David Bragdon

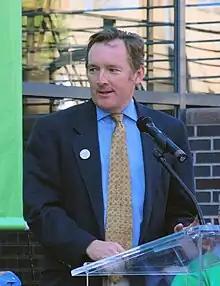
Bragdon in 2009

David L. Bragdon (born June 20, 1959) is an American politician and civic leader in the U.S. states of Oregon and New York. From 2003 to 2010, he was the elected president of the Metro Council, a regional government in the Portland metropolitan area. He served as Director of the Mayor's Office of Long-Term Planning and Sustainability in the administration of Mayor Michael R. Bloomberg of New York City. He is currently executive director of TransitCenter, Inc., a New York-based non-profit organization which commissions and conducts research and advocacy related to urban transportation.